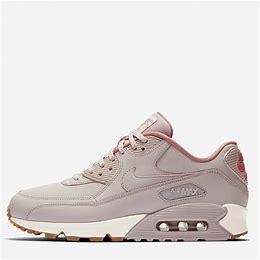
Brand: Nike
Model: Air Max 90 Leather